Luca Tramontin

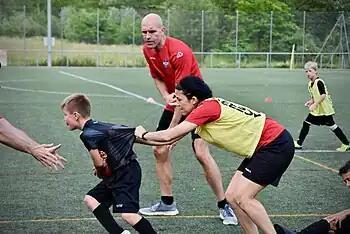
Tramontin coaching rugby, 2019

Tramontin saw a few GAA and hurling finals live in Dublin in early 2000, stating the interest goes back a long time, that means to his Australian stints where "International Rules" and a vast Irish community made him aware of this game and hurling too. According to his habit of getting physically involved in the sports he comments (for Eurosport in this case) he started playing with Ascaro Rovigo, the first Italian GAA club. He also has a "A" (basic) Hurling referee license.